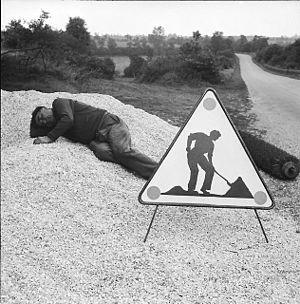
Attention, travaux
La Ferté-Villeneuil est une ancienne commune française située dans le département d'Eure-et-Loir en région Centre-Val de Loire. Le 1ᵉʳ janvier 2017, La Ferté-Villeneuil est intégrée à la commune nouvelle de Cloyes les Trois Rivières, avec statut de commune déléguée.
René Maltête, né le 8 mai 1930 à Lamballe et mort le 28 novembre 2000 à La Ferté-Villeneuil, est un photographe français dont la particularité était de fixer sur sa pellicule des images insolites et humoristiques. Il a aussi publié des recueils de poèmes.